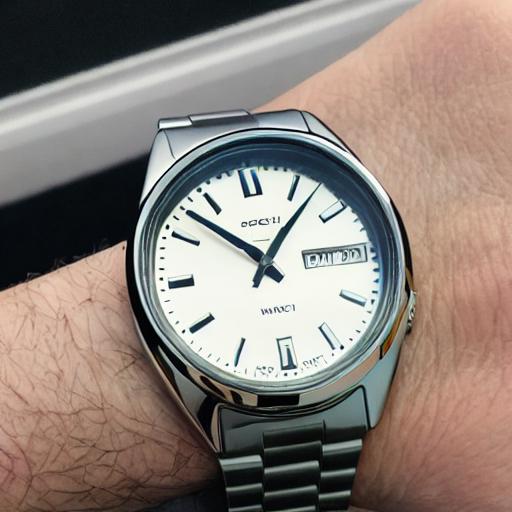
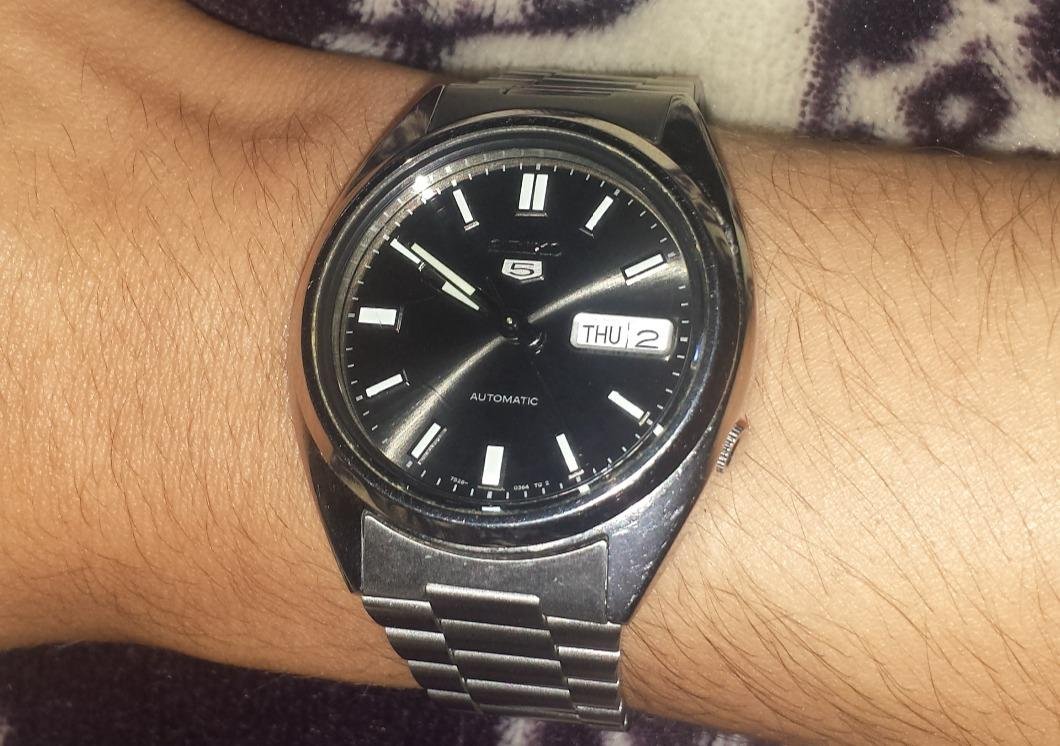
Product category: accessories_watch
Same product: no